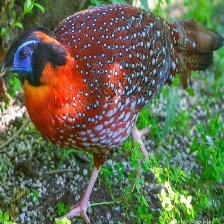
Species: SATYR TRAGOPAN
Scientific name: TRAGOPAN SATYRA